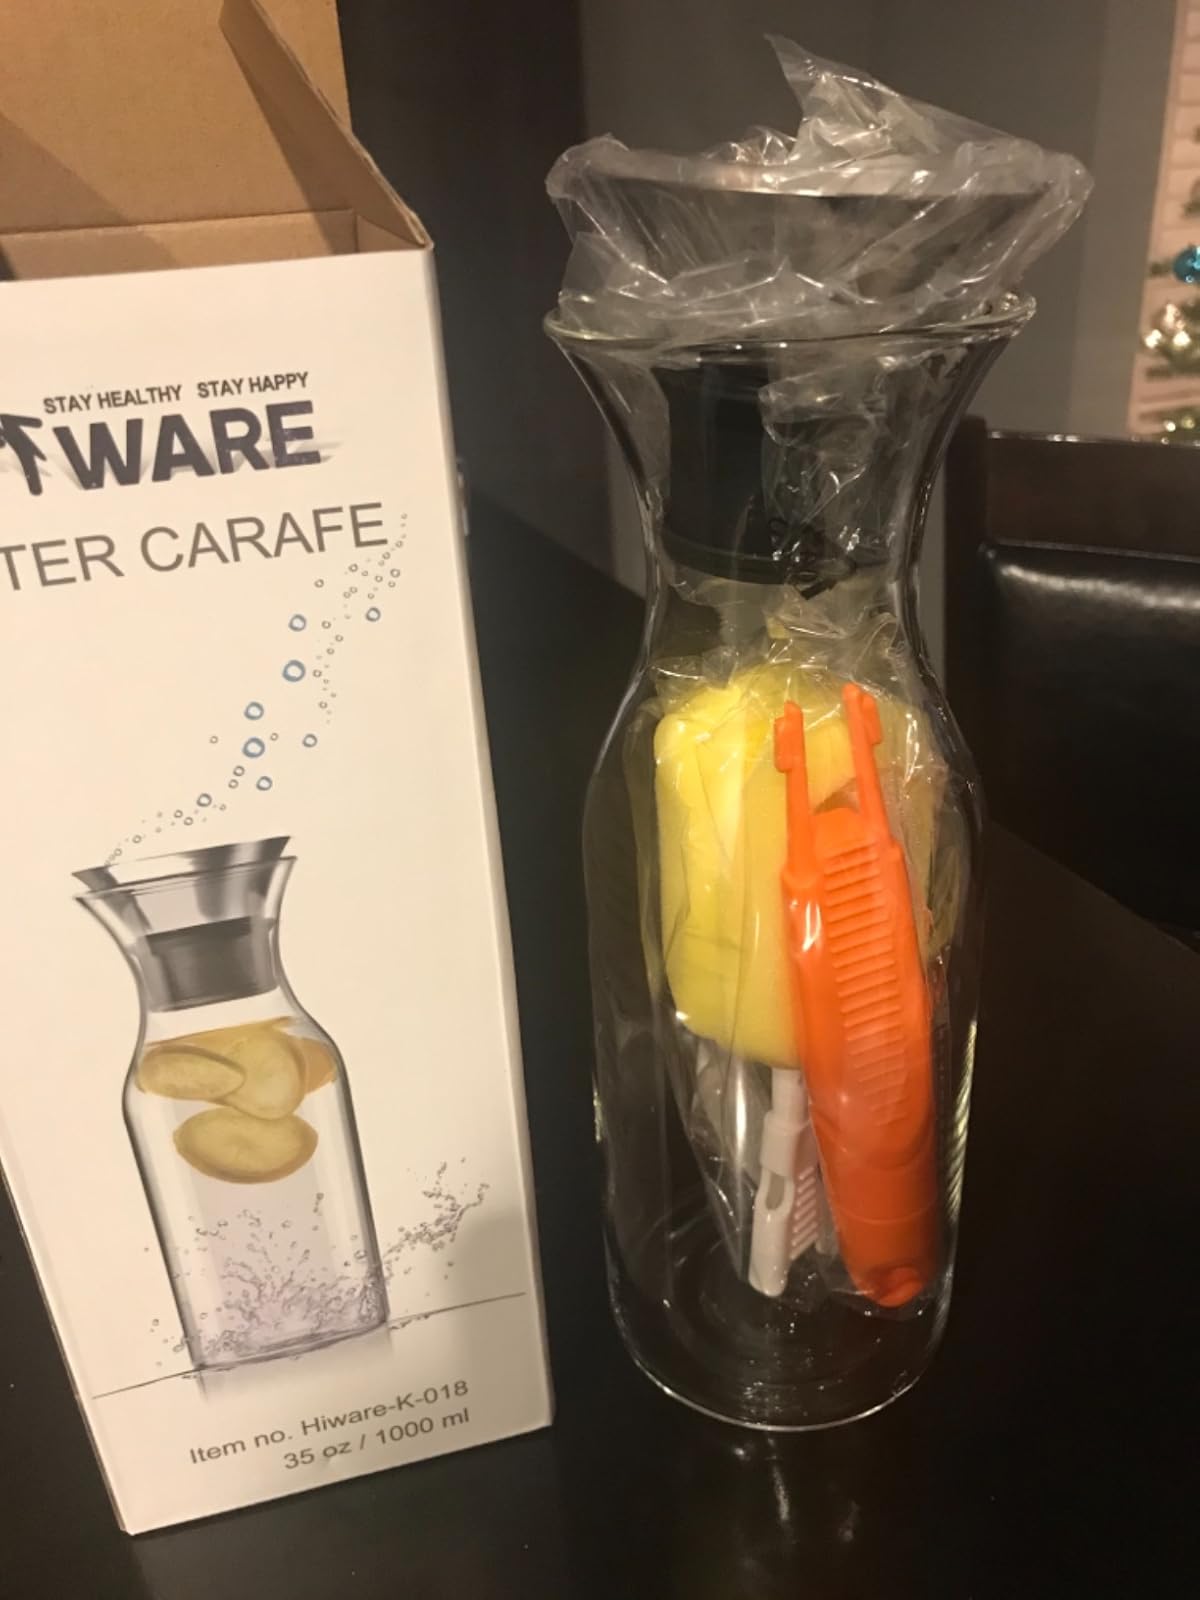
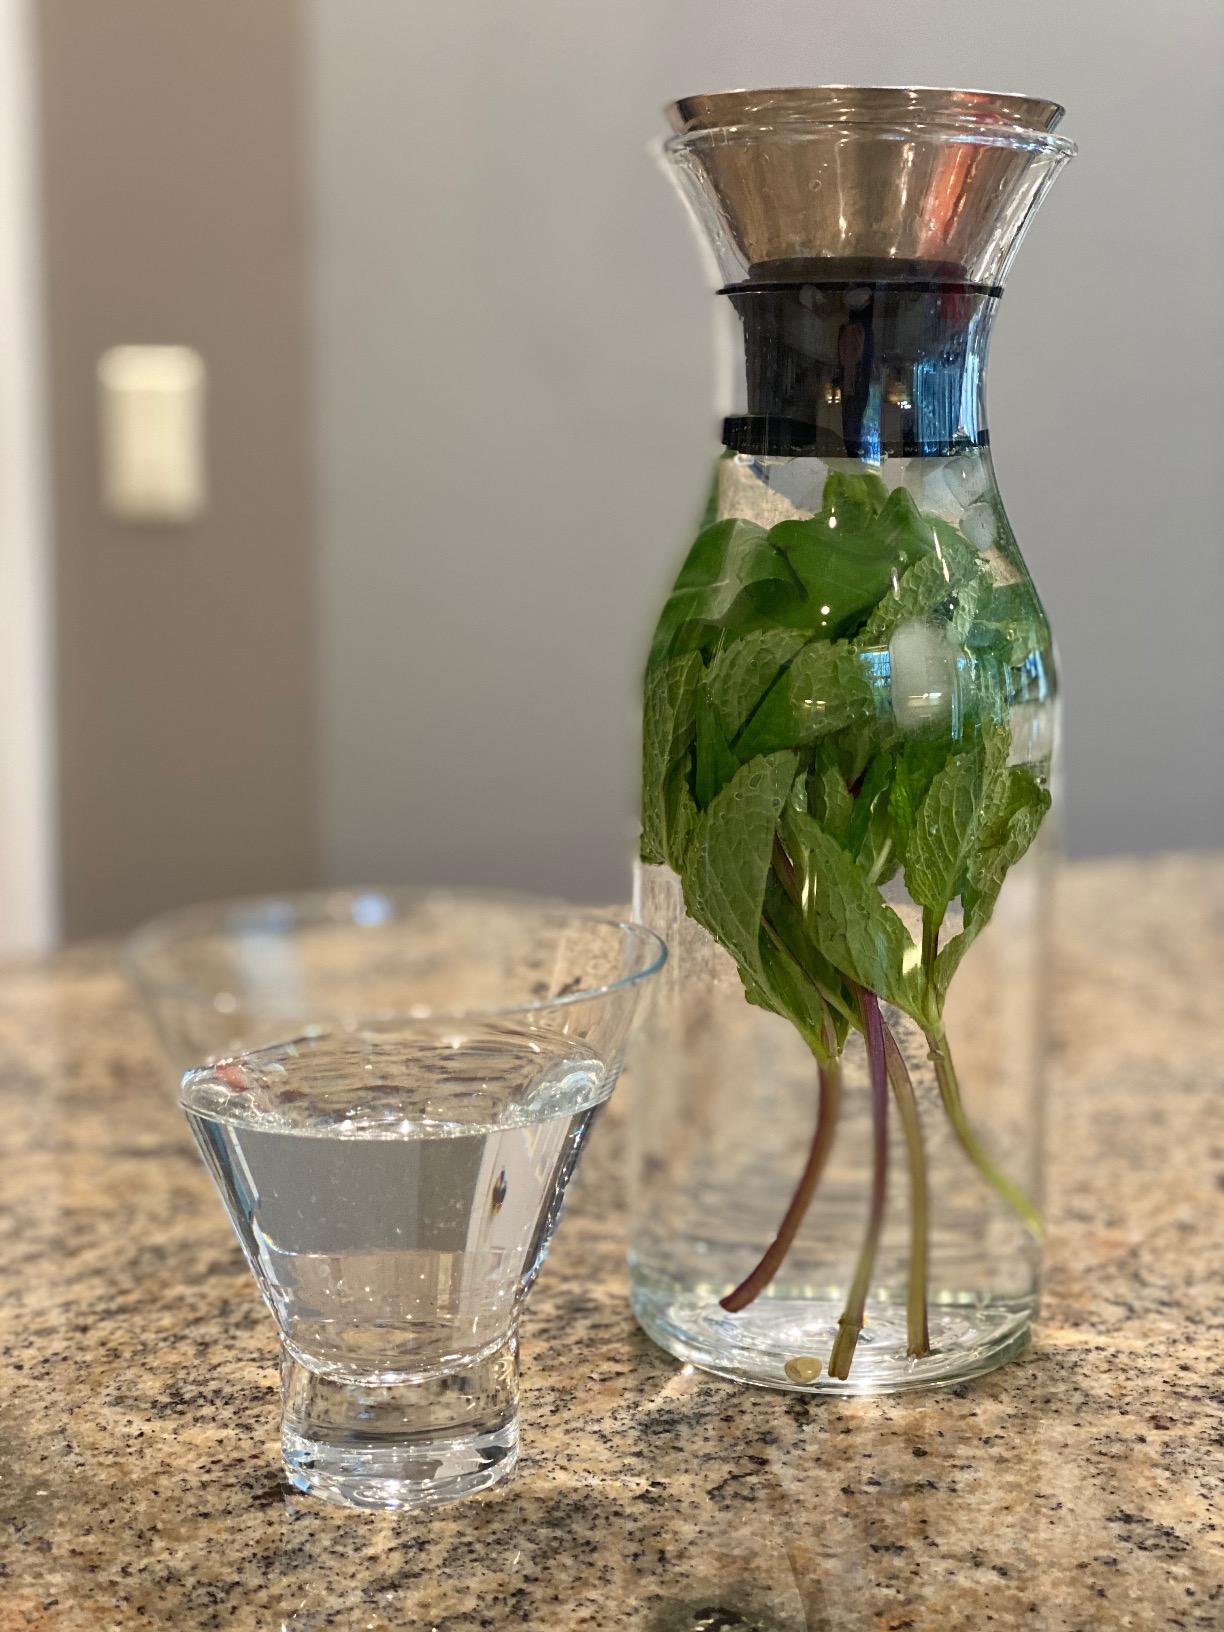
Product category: items_tea
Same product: yes